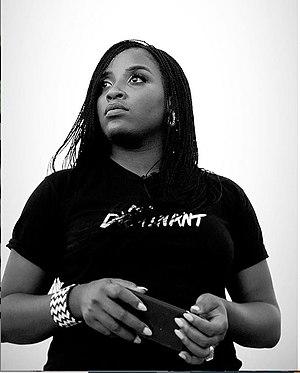
la photo
Paola Audrey Ndengue née en 1990 à Douala est une entrepreneure française d'origine camerounaise, spécialisée en marketing digital.